Mythology of Stargate

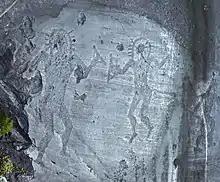
Petroglyphs from Val Camonica, Italy, cited by proponents as evidence of ancient astronauts.

Frederic Krueger notes the re-emergence of the Ancient Astronaut Discourse (AAD) in the 1990s, and points to "the continuous mutual influence between the AAD and popular culture, exemplified via the rather spectacular case of Stargate". For example, an origin theory for human populations shown to inhabit the Milky Way galaxy in "Stargate SG-1" holds that the Goa'uld transplanted humans from Earth to other planets for slave labor. Many of these populations were abandoned, often when deposits of the fictional precious mineral "naquadah" were exhausted, and subsequently developed their own unique societies.